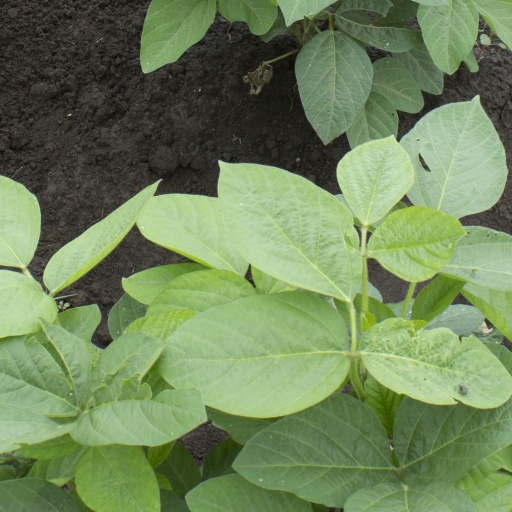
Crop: soybean